First Amendment to the United States Constitution

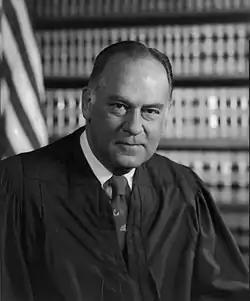
Justice Potter Stewart wrote that while he could not precisely define pornography, he "[knew] it when [he saw] it".

During the patriotic fervor of World War I and the First Red Scare, the Espionage Act of 1917 imposed a maximum sentence of twenty years for anyone who caused or attempted to cause "insubordination, disloyalty, mutiny, or refusal of duty in the military or naval forces of the United States". Specifically, the Espionage Act of 1917 states that if anyone allows any enemies to enter or fly over the United States and obtain information from a place connected with the national defense, they will be punished. Hundreds of prosecutions followed. In 1919, the Supreme Court heard four appeals resulting from these cases: "Schenck v. United States", "Debs v. United States", "Frohwerk v. United States", and "Abrams v. United States".